Marc Houle

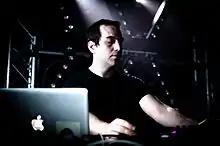
Marc Houle official press photo

Houle was born and raised in Windsor, Ontario, Canada. Growing up in a musical family, he started early to play around with musical instruments such as piano and guitar, and owned his first set of drums at the age of four. At the age of fourteen, he began exploring synths with his first Casio keyboard, on which he would eventually record on. For ten years, Houle was the drummer of a local Canadian rock band with regular small gigs in nightclubs all over Ontario. In 1991, he bought his first Roland JX-3P.